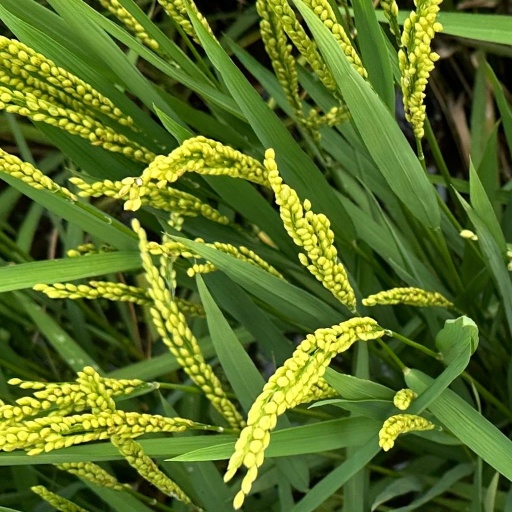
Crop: rice